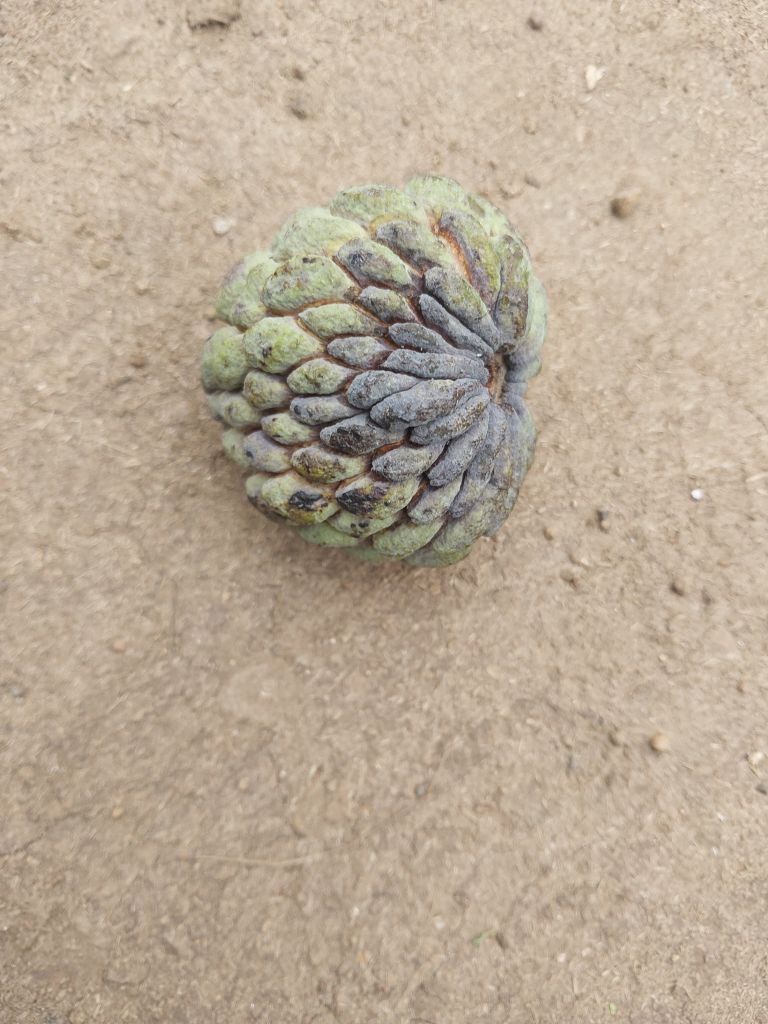
Disease label: Blank Canker